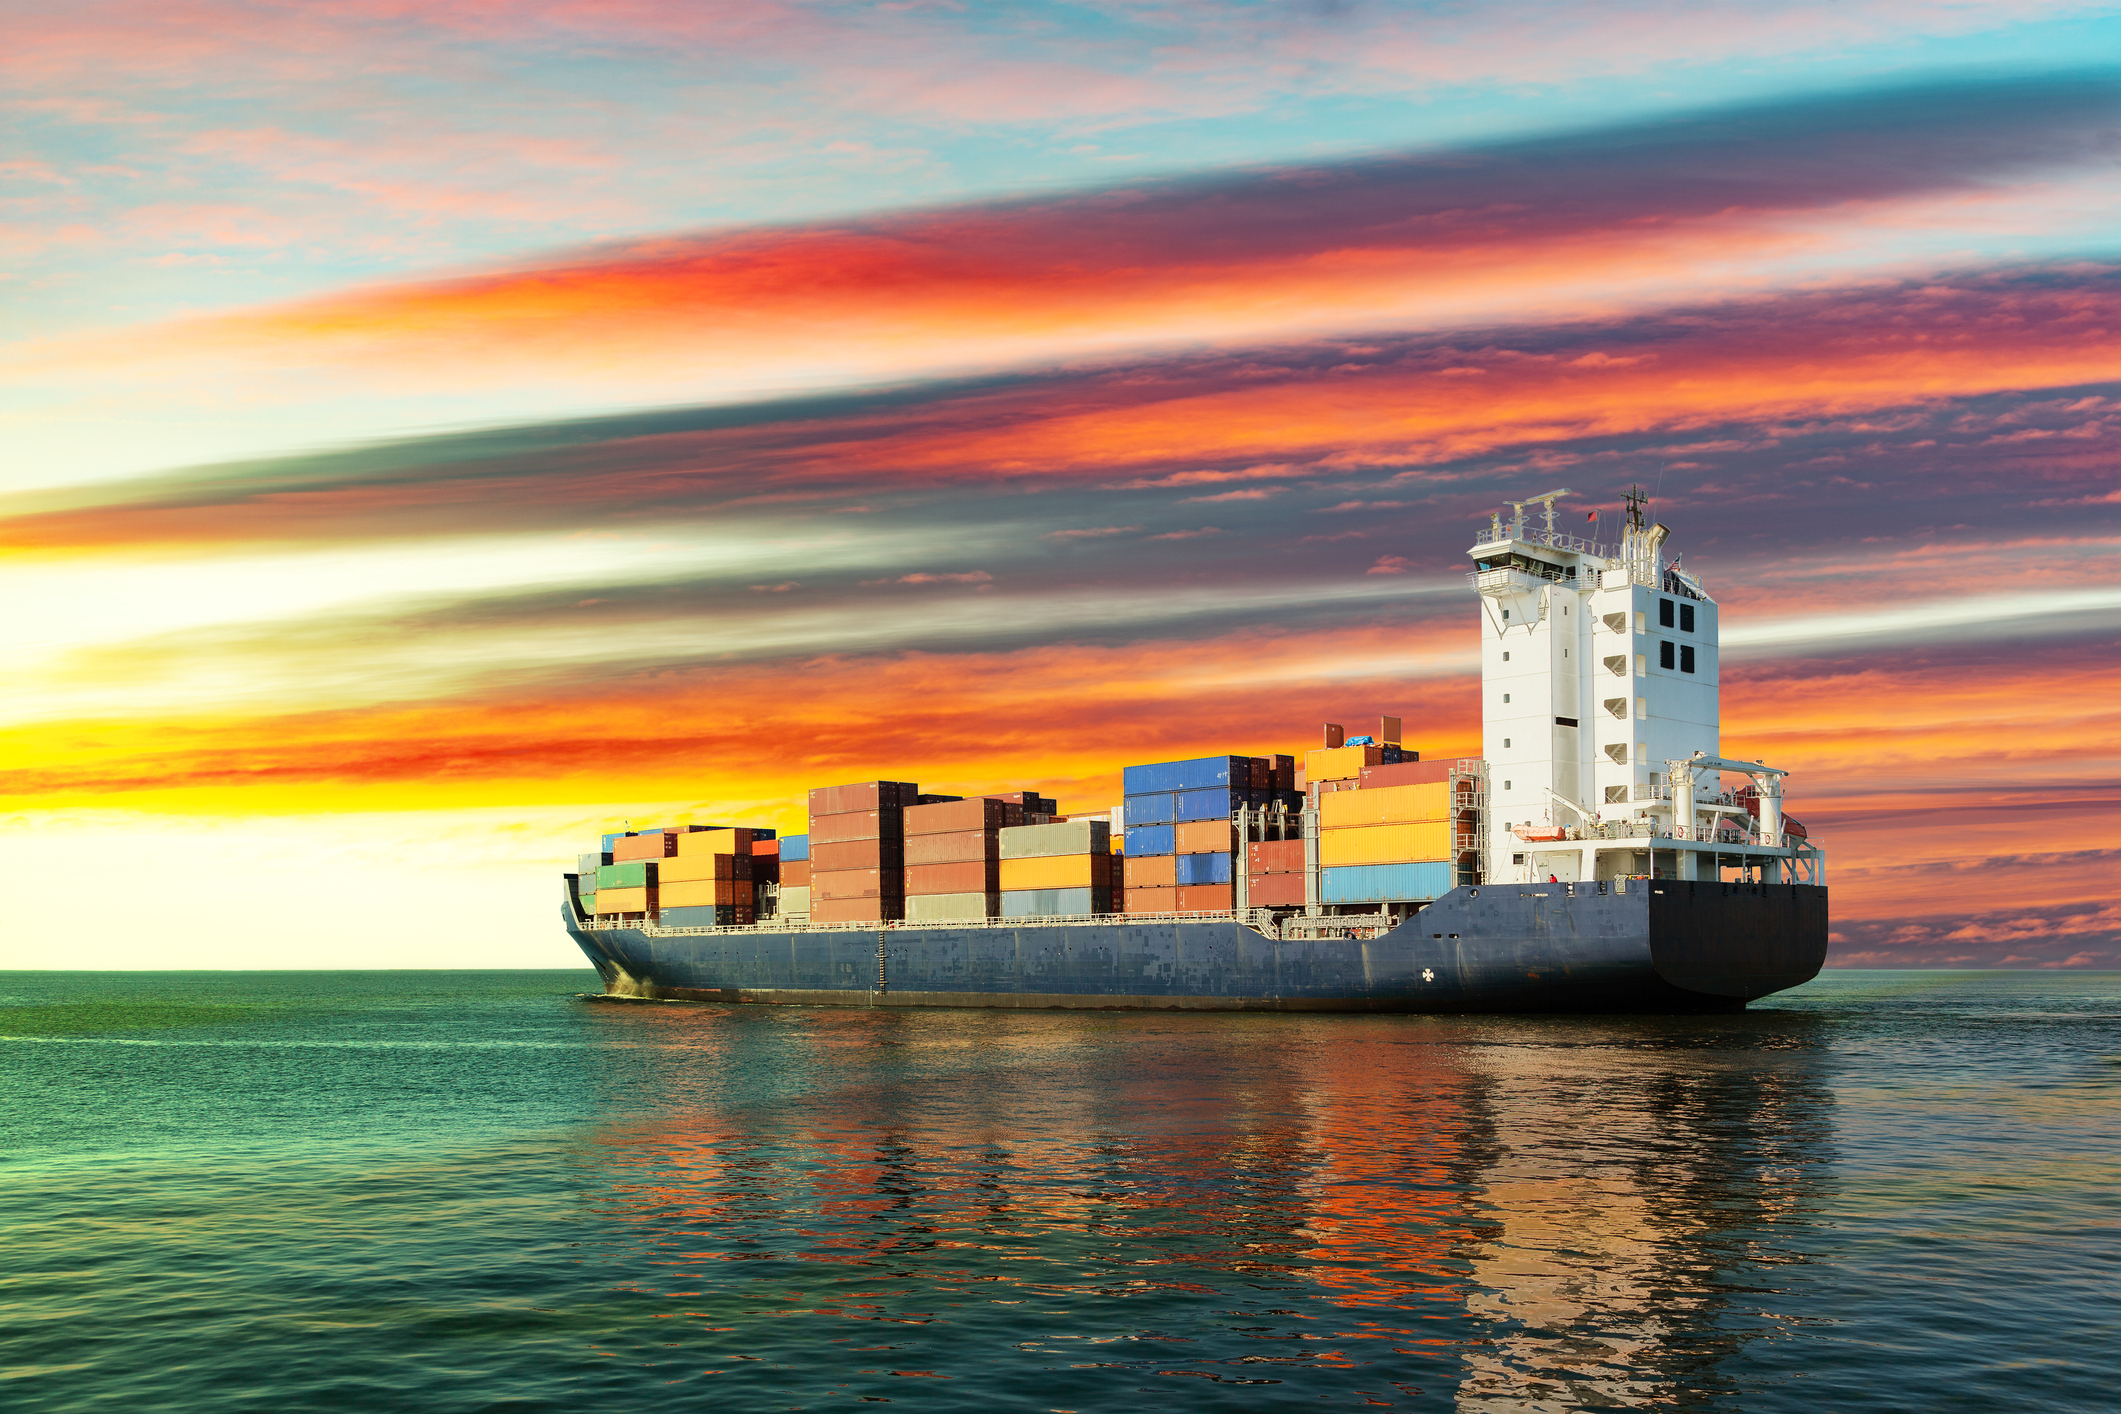
Vehicle type: Ships